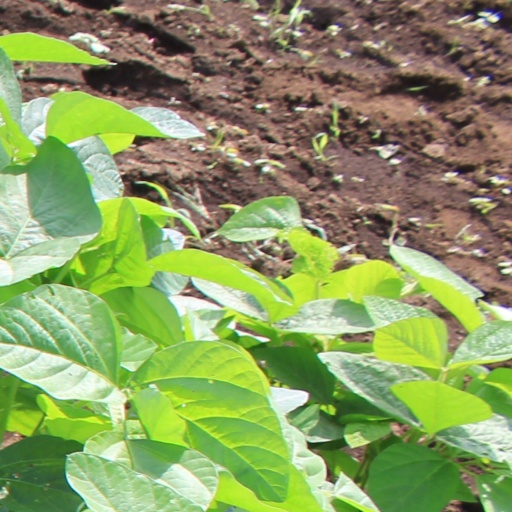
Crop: soybean